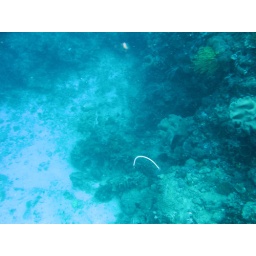
Diving Limasawa Island.  First dive in a cove, 2nd dive a wall dive into an underwater canyon about 80-100 feet deep.